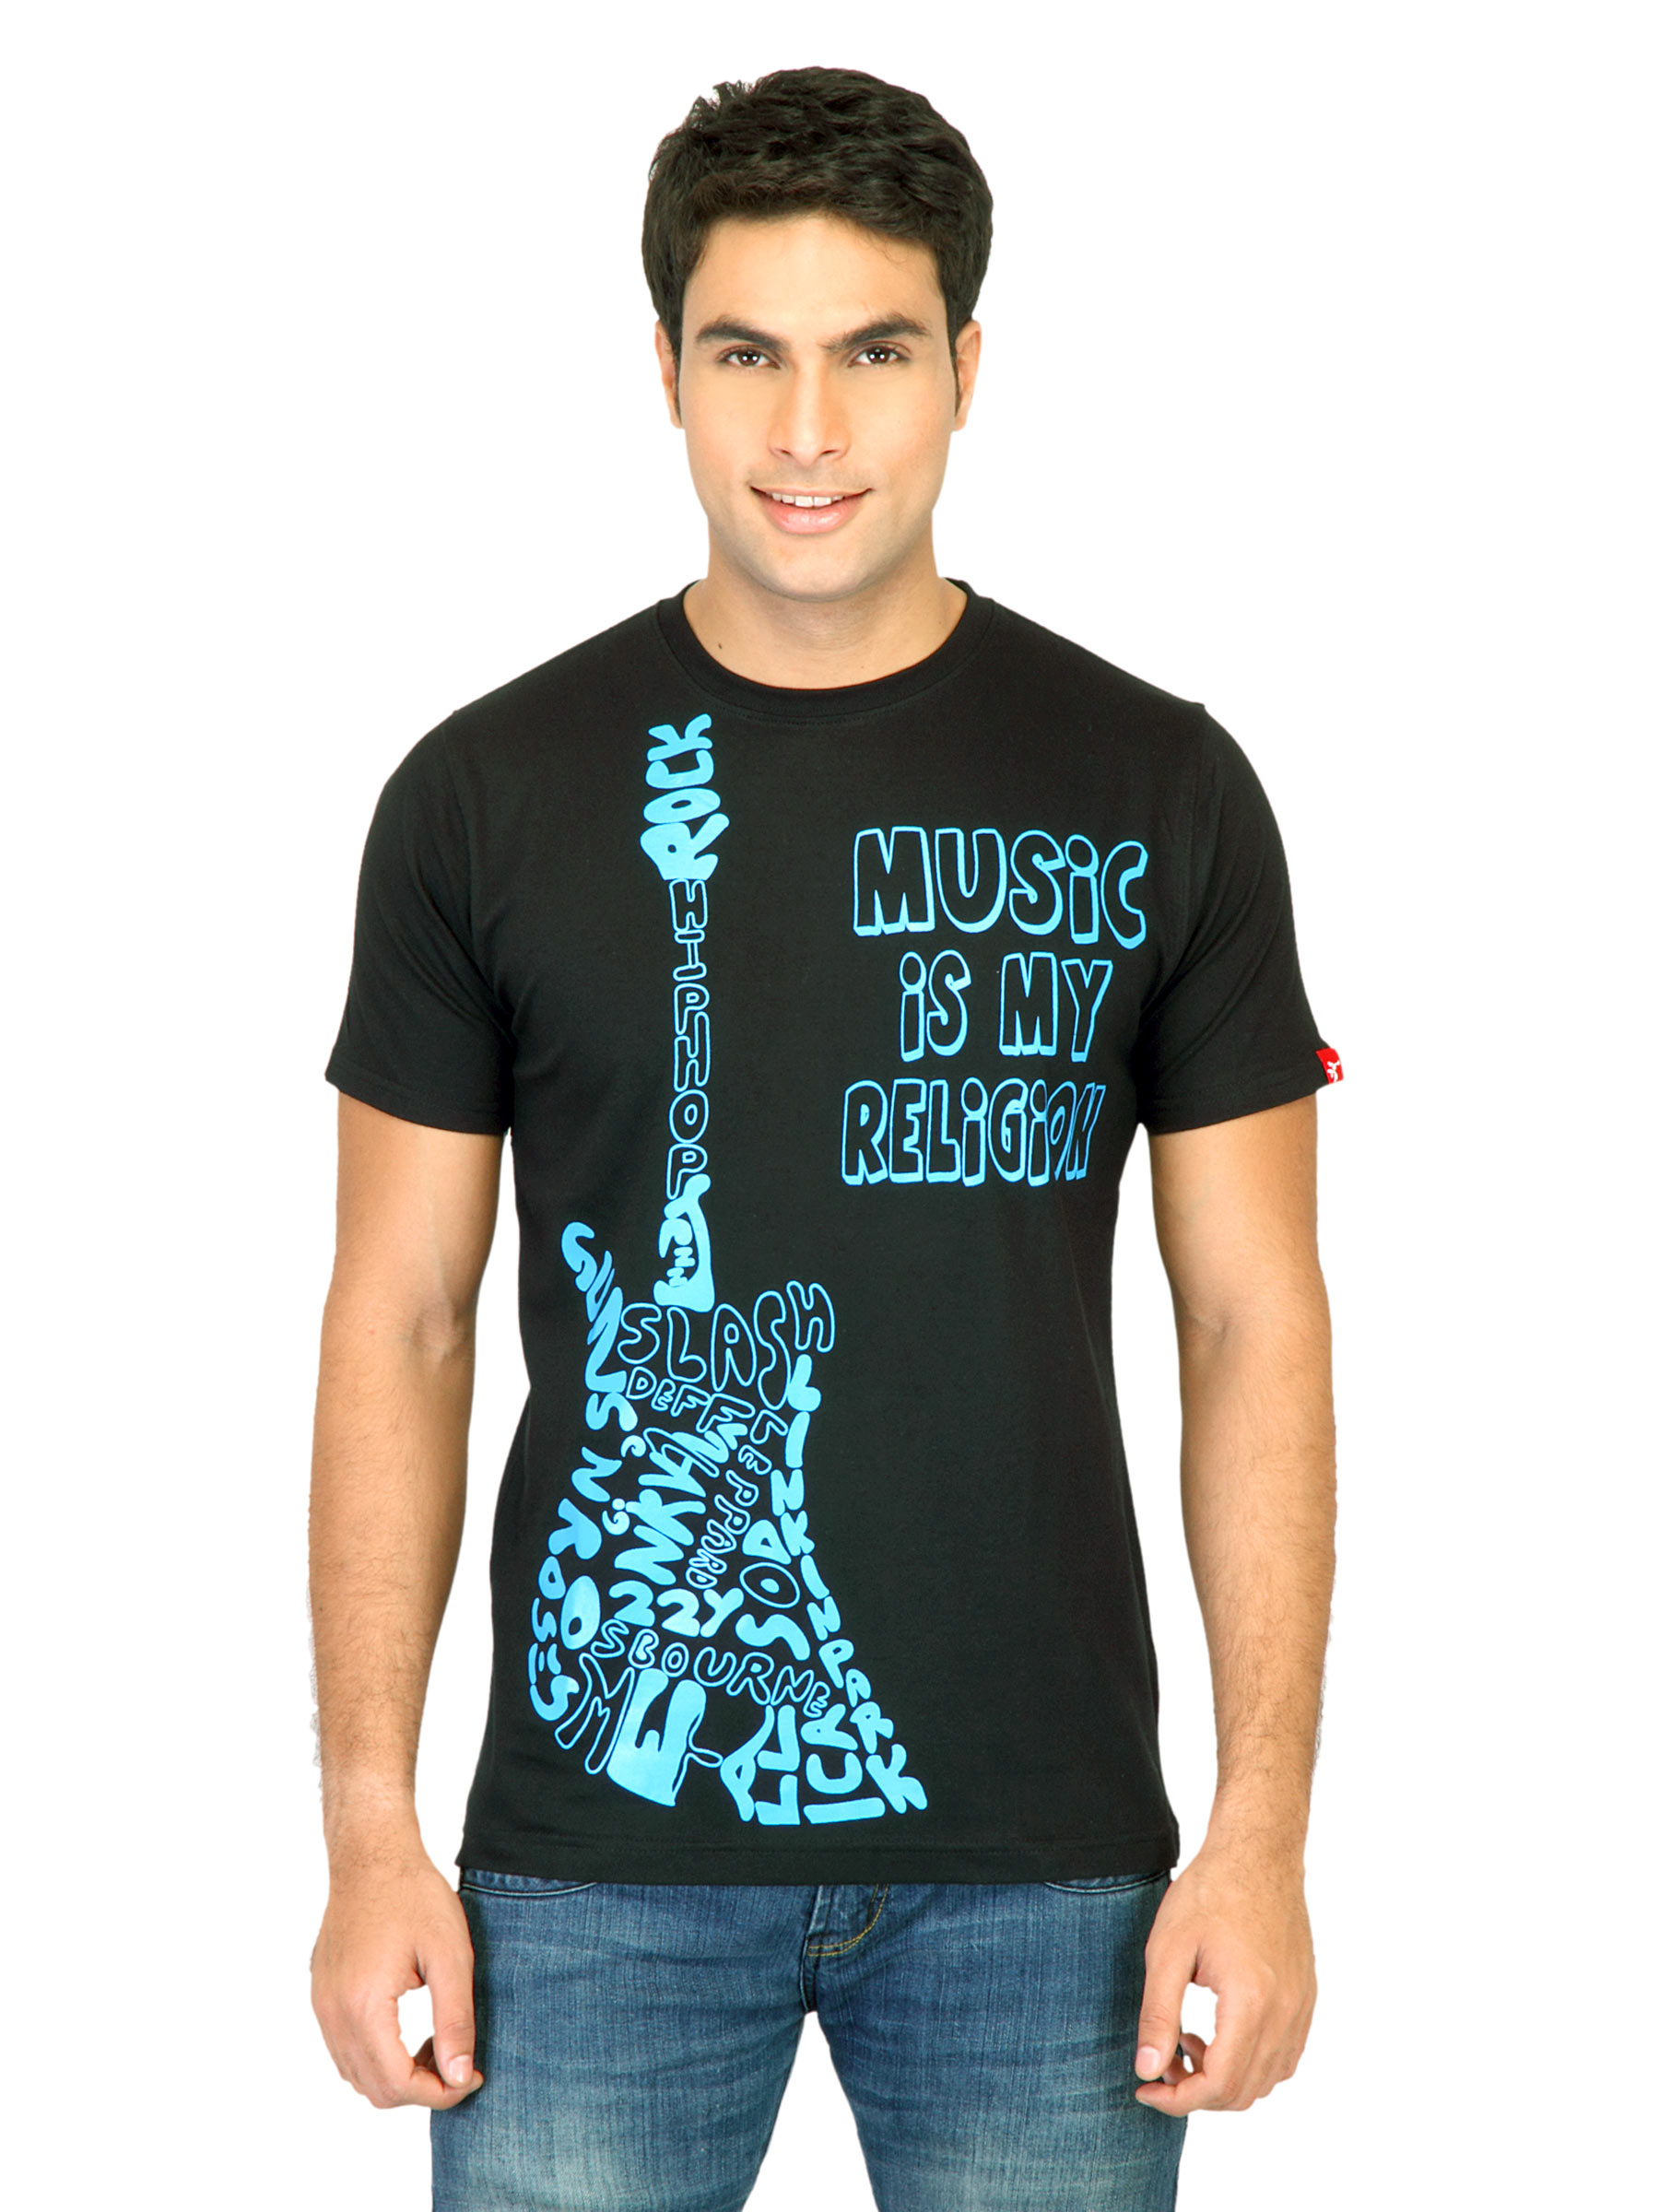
Probase Men Printed Black Tshirts
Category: Apparel / Topwear / Tshirts
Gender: Men
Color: Black
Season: Fall 2011
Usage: Casual